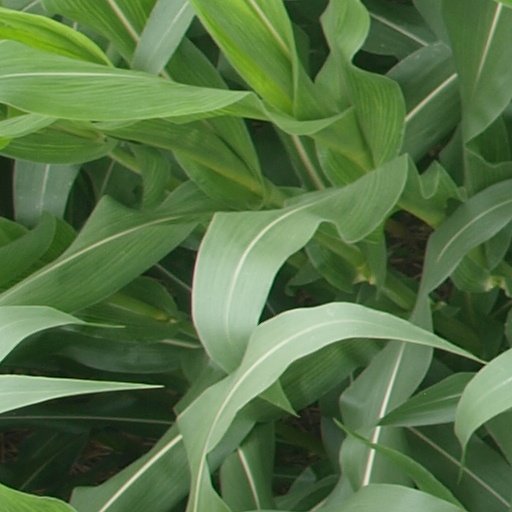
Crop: maize; corn